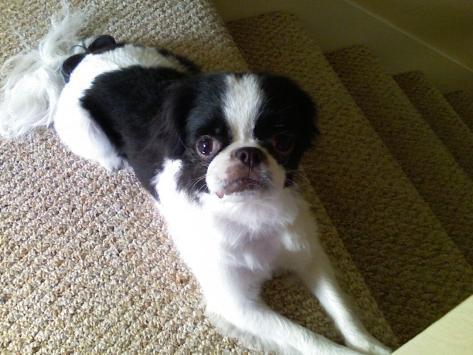
Japanese_spaniel